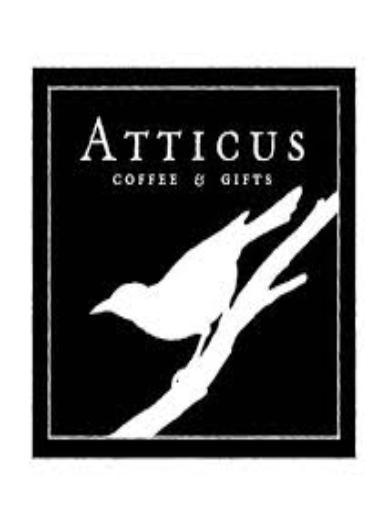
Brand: Atticus
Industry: Clothes